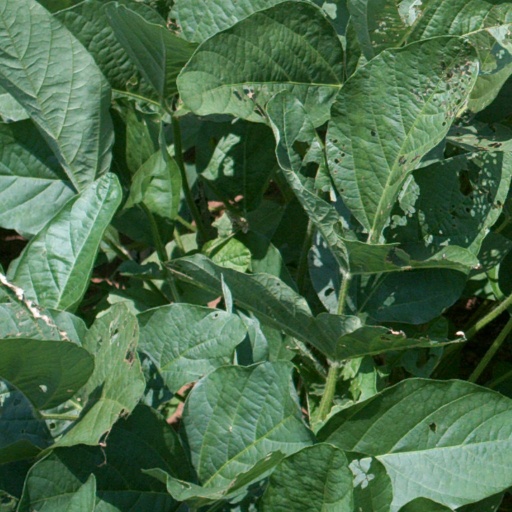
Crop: soybean